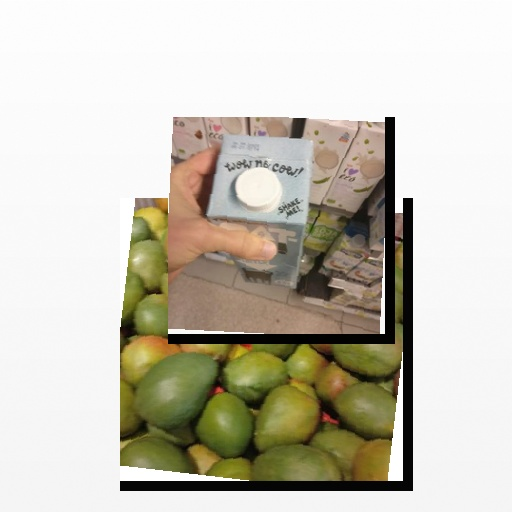
Food items: oat_milk, mango